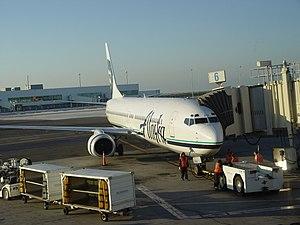
Alaska Airlines est une compagnie aérienne américaine. Elle assure des vols intérieurs et internationaux en Amérique du Nord depuis ses hubs à l'aéroport international de Seattle-Tacoma, l'aéroport international d'Anchorage Ted-Stevens, l'aéroport international de Portland et l'aéroport international de Los Angeles. Elle est basée à Seattle, dans l'État de Washington aux États-Unis.